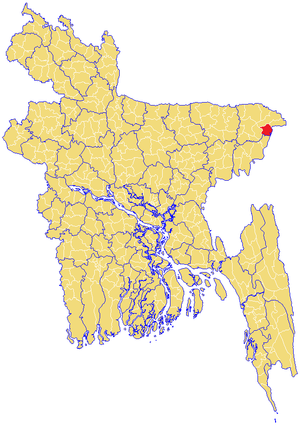
Beanibazar est une upazila du Bangladesh dans le district de Sylhet. En 1991, on y dénombre 181 547 habitants.